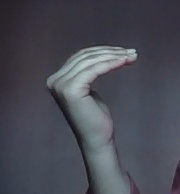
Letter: haa